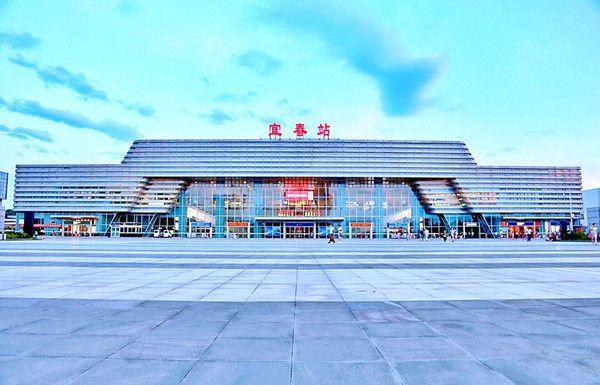
地标名称：宜春站
所在城市：宜春市·袁州区